Multimeter

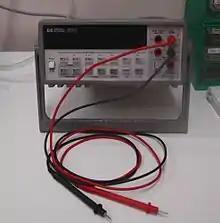
A bench-top multimeter

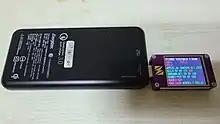
USB-powered multimeter for examining battery charging of portable electronics

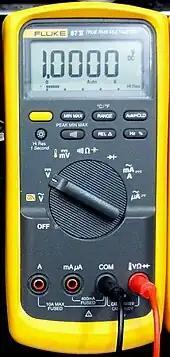
A -digit digital multimeter

Digital instruments, which necessarily incorporate amplifiers, use the same principles as analog instruments for resistance readings. For resistance measurements, usually a small constant current is passed through the device under test and the digital multimeter reads the resultant voltage drop; this eliminates the scale compression found in analog meters, but requires a source of precise current. An autoranging digital multimeter can automatically adjust the scaling network so the measurement circuits use the full precision of the A/D converter.